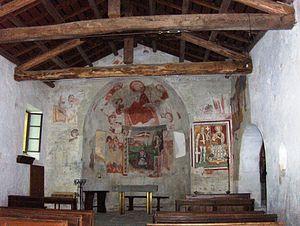
L'église Saint-Maurice se dresse sur le flanc d’une colline à environ un demi kilomètre au sud du village de Roccaforte Mondovì, dans la région italienne du Piémont. Bâtie en style roman au début du XIᵉ siècle, elle abrite de rares exemples de fresques romano-byzantines.